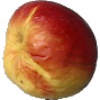
Label: Apple Red Yellow 1